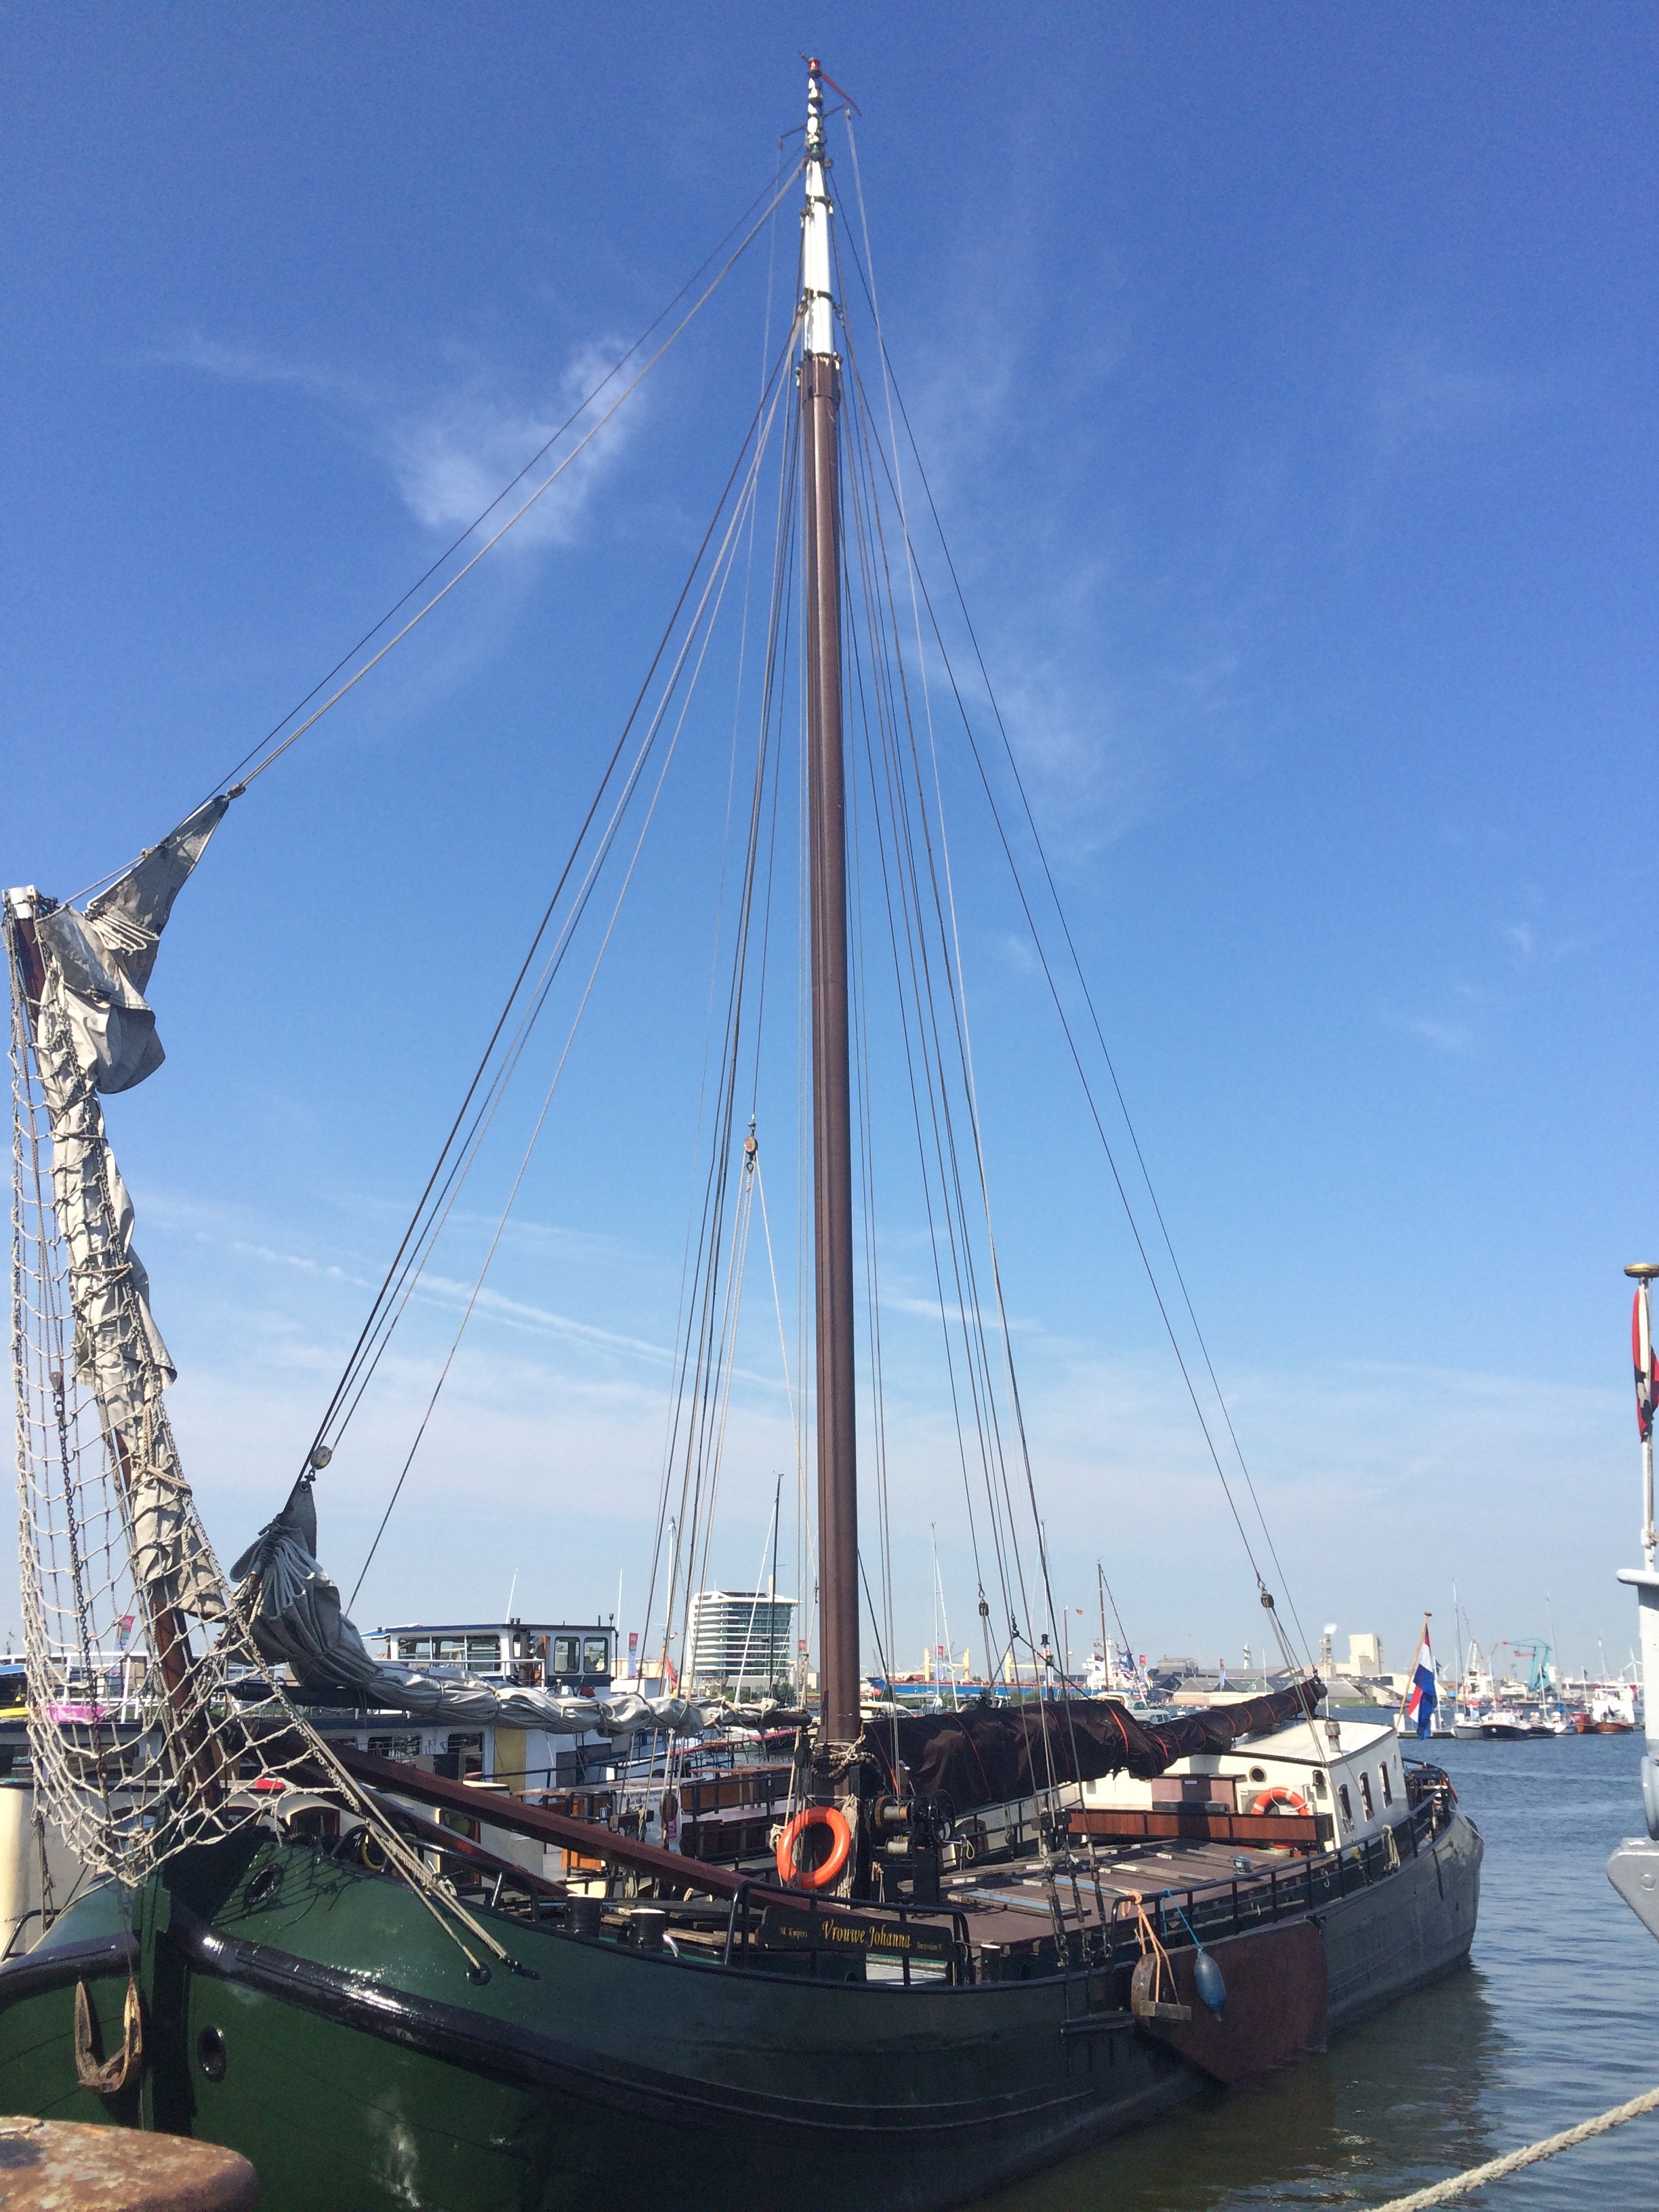
sea, boat, ship, vehicle, mast, sailing, harbor, sailboat, sail, watercraft, schooner, windjammer, viola, sailing ship, tall ship, viper boat